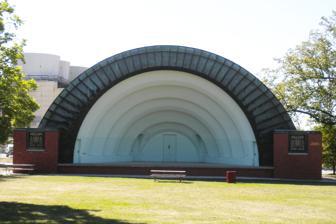
Building: Bandshell Park (Ames, Iowa)
Country: United States of America
Year built: 1935
United States historic place Bandshell Park Historic District U.S. National Register of Historic Places U.S. Historic district Show map of Iowa Show map of the United States Location Bounded by Duff Ave., E. 5th St., E. 6th St., and Carroll Ave., Ames, Iowa Coordinates 42°01′35″N 93°36′33″W / 42.02639°N 93.60917°W / 42.02639; -93.60917 Area 2.5 acres (1.0 ha) Built 1935 Built by Fred Fisher Architect Grover M. Pratt Architectural style Modern Movement NRHP reference No. 99001238 Added to NRHP October 7, 1999 Bandshell Park , also known as City Park and Music Pavilion , is located in Ames, Iowa , United States. It is a nationally recognized historic district that was listed on the National Register of Historic Places in 1999. At the time of its nomination it consisted of six resources, which included one contributing building , one contributing site , two contributing structures , one contributing object , and one non-contributing object. The park, located to the east of the central business district , was gift to the city in 1884 from the C&NW Land Company. The full city block was the first park established in Ames. The first bandstand was the wooden structure that was built at the end of the 19th century. It was replaced by the present band shell in 1935. The Modern Movement structure was designed by Grover M. Pratt, an architect who was also a member of the faculty at Iowa State College . The contractor was Fred Fisher of Ames, and J. R. Jones constructed the copper roof. Other historic resources in the park include a concrete bench (c. 1935), the pedestrian paths, and a vehicular drive that serves the band shell. There is also a playground apparatus in the park, but because of its more recent construction it is not considered a historic object. References